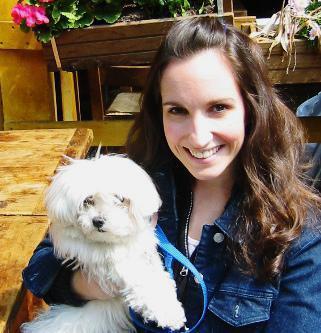
Maltese_dog